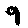
Label: 9